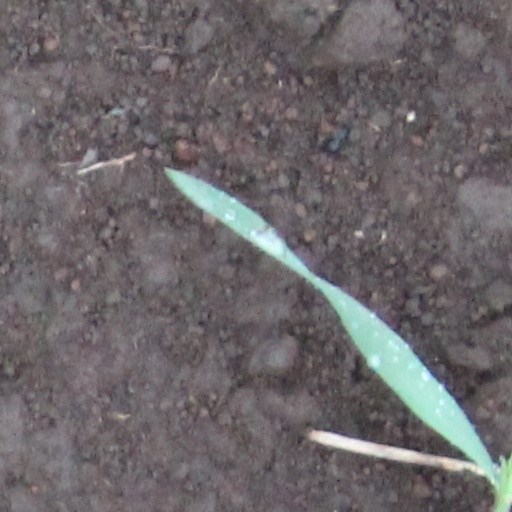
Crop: wheat